Visaranai

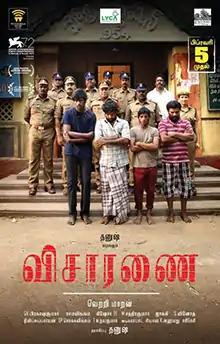
Theatrical release poster

Visaranai is a 2016 Indian Tamil-language crime drama film written and directed by Vetrimaaran. The film was produced by Dhanush under his banner Wunderbar Films. It is based on the novel "Lock Up" by M. Chandrakumar. The film stars Dinesh, Anandhi, Samuthirakani, Aadukalam Murugadoss, Kishore, Pradheesh Raj, and Silambarasan Rathnasamy. The film deals with the lives of two men before and after being thrown into a kafkaesque scenario in which they get tortured for confession. Vetrimaaran later told that, in the beating sequences in the film, the actors were really beaten (which was criticized by some of the foreign media and a member of Golden Globes during the film's Oscar campaign), and all of them had to undergo counselling sessions.